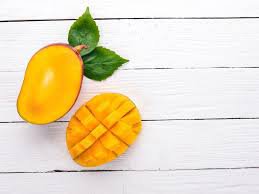
Label: Mango